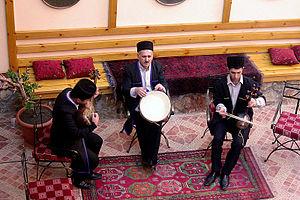
La musique azérie est la musique pratiquée en Azerbaïdjan, mais aussi dans les contrées voisines qui partagent cette culture, ainsi l'Azerbaïdjan comme région de l’Iran et la région de Kars en Turquie.
Les turcs, peuples turcs ou peuples turciques forment un vaste groupe ethno-linguistique de peuples qui ont pour particularité d'avoir comme langue originelle une langue de la famille des langues turques.
Les Azéris, aussi appelés Āzarīs, Azerbaïdjanis, Turcs azéris, ou Turcs, forment un groupe ethnique d'origine turcique qui vit principalement dans le nord-ouest de l'Iran et dans la République d'Azerbaïdjan. On les trouve aussi dans une large zone du Caucase au plateau iranien. Les Azéris sont en majorité musulmans chiite et ont un patrimoine culturel composé d'éléments iraniens, caucasiens et turcs.
La culture de l'Azerbaïdjan, pays de l'Asie du Caucase, désigne d'abord les pratiques culturelles observables de ses habitants.
L’Azerbaïdjan, en forme longue la république d'Azerbaïdjan, est un pays du Caucase situé sur la ligne de division entre l'Europe et l'Asie. Sa capitale est Bakou, sa langue officielle est l'azéri et sa monnaie est le manat. Le pays a gagné son indépendance au moment de l'éclatement de l'Union des républiques socialistes soviétiques en 1991.